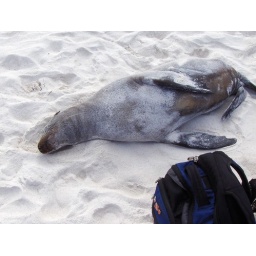
This sea lion covered itself in sand because it was having fun rolling. You can see Michelle's backpack.